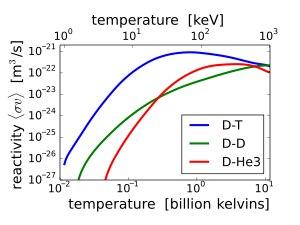
Un fusor est un dispositif qui utilise un champ électrique pour chauffer des ions à des conditions appropriées pour la fusion nucléaire. La machine génère une différence de potentiel électrique entre deux cages en métal à l'intérieur d'une enceinte vide. Les ions positifs descendent cette différence de tension en accélérant. S'ils entrent en collision dans le centre, ils peuvent éventuellement fusionner. Ce dispositif est du type à confinement inertiel électrostatique.